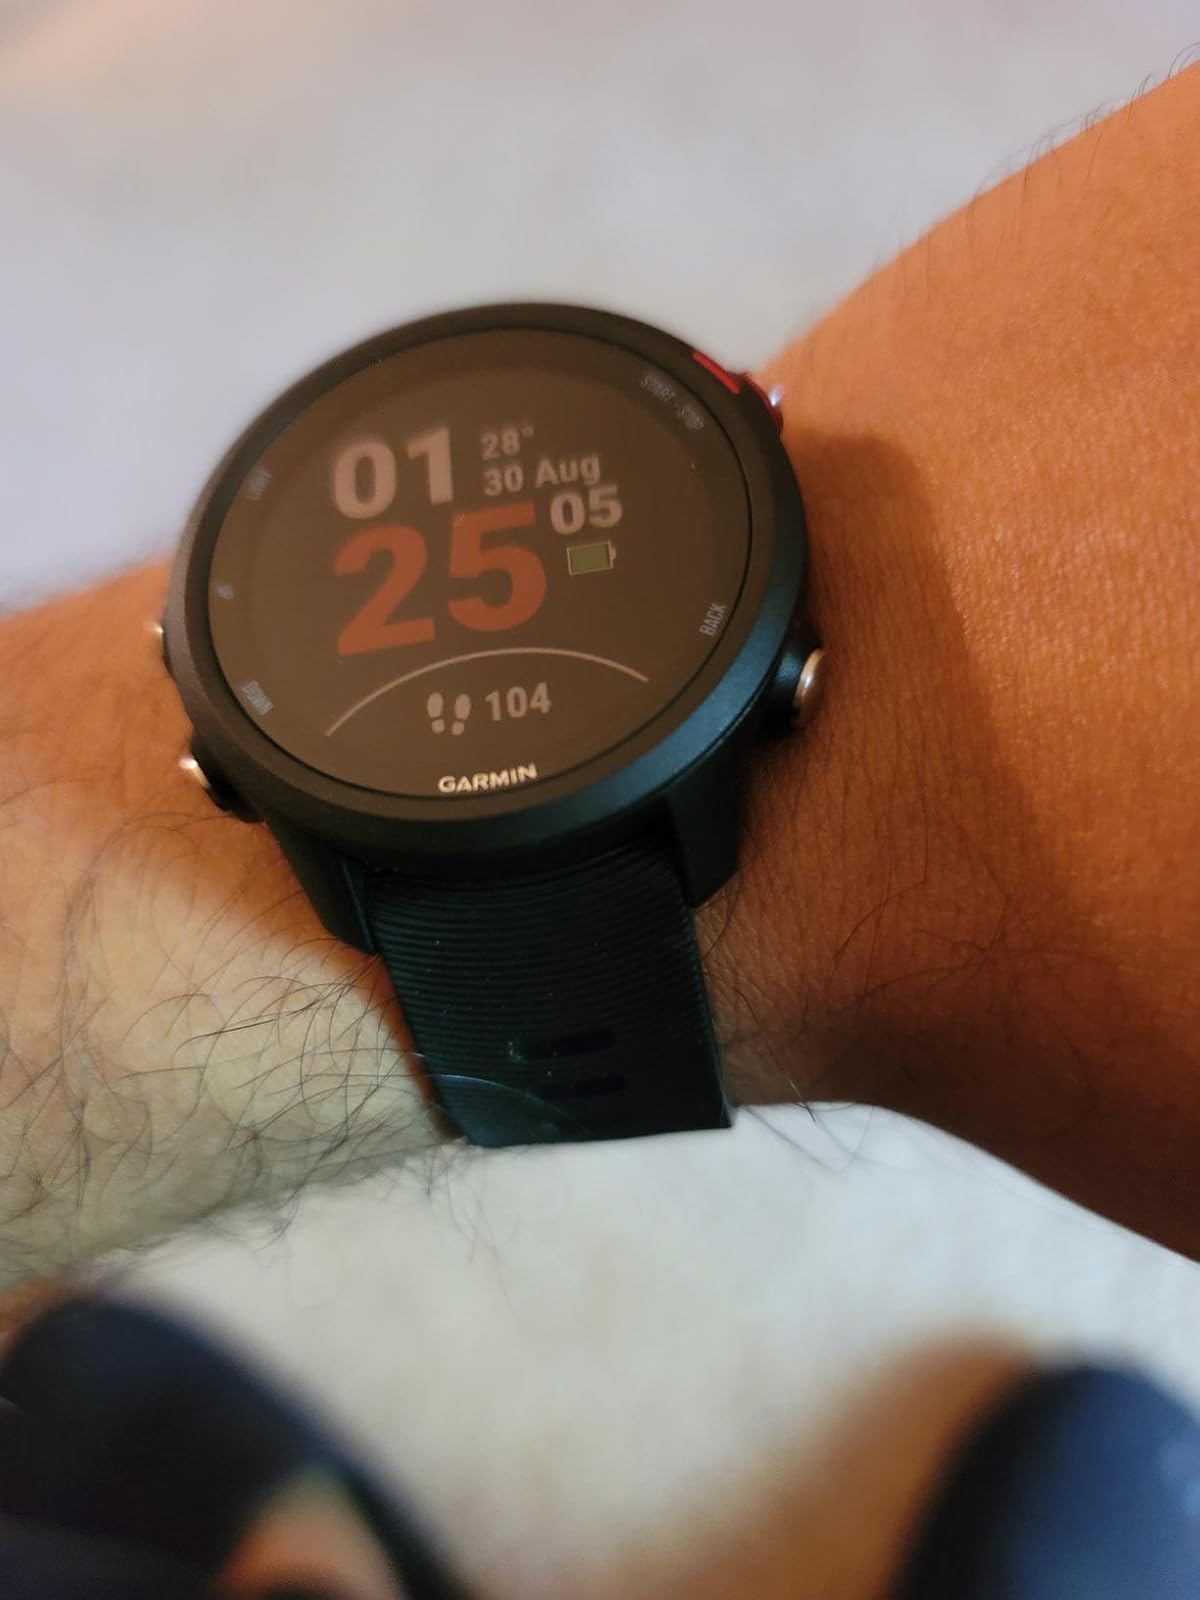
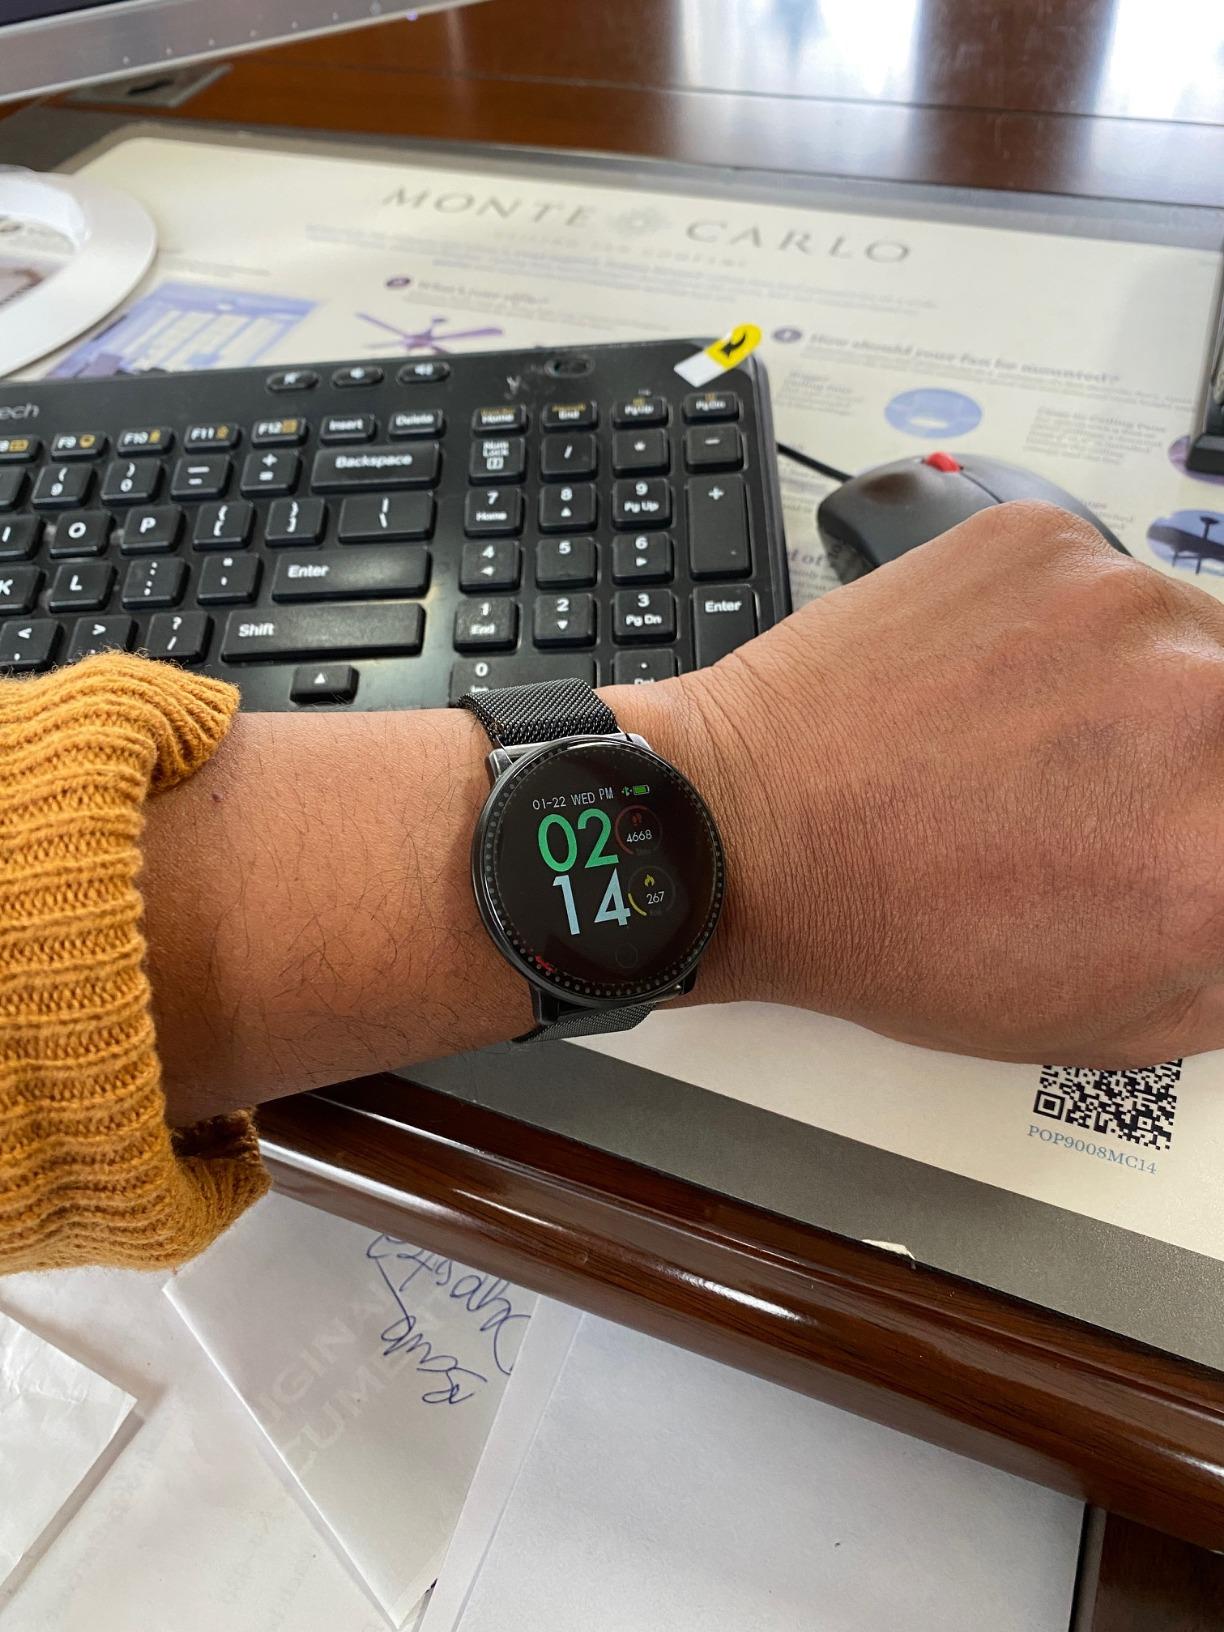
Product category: smartwatch
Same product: no